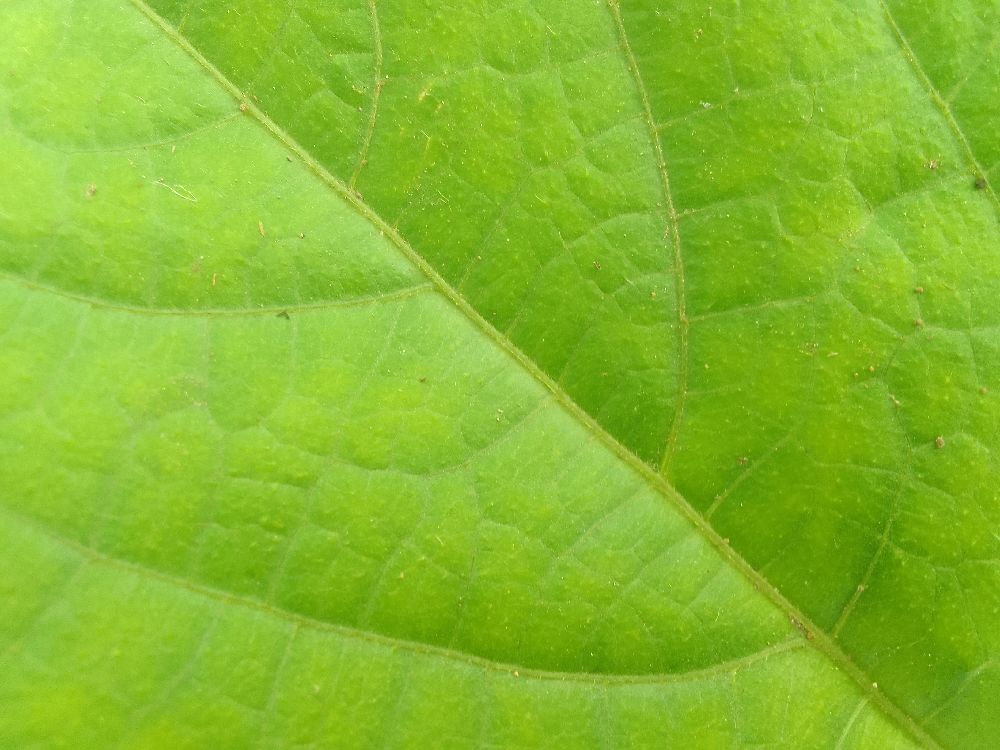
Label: healthy